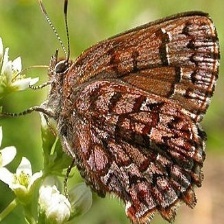
Species: EASTERN PINE ELFIN